Pat Martino

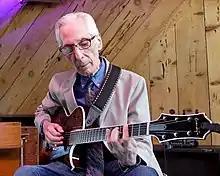
Pat Martino 2018

Martino played and recorded early in his career with Lloyd Price, Willis Jackson, and Eric Kloss. He also worked with jazz organists Charles Earland, Richard "Groove" Holmes, Jack McDuff, Don Patterson, Trudy Pitts, Jimmy Smith, Gene Ludwig, Ray Allen (Raymond Chenot) and Joey DeFrancesco.